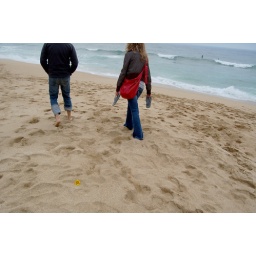
Some tiny surfers in the background and a mystery yellow flower in the foreground.